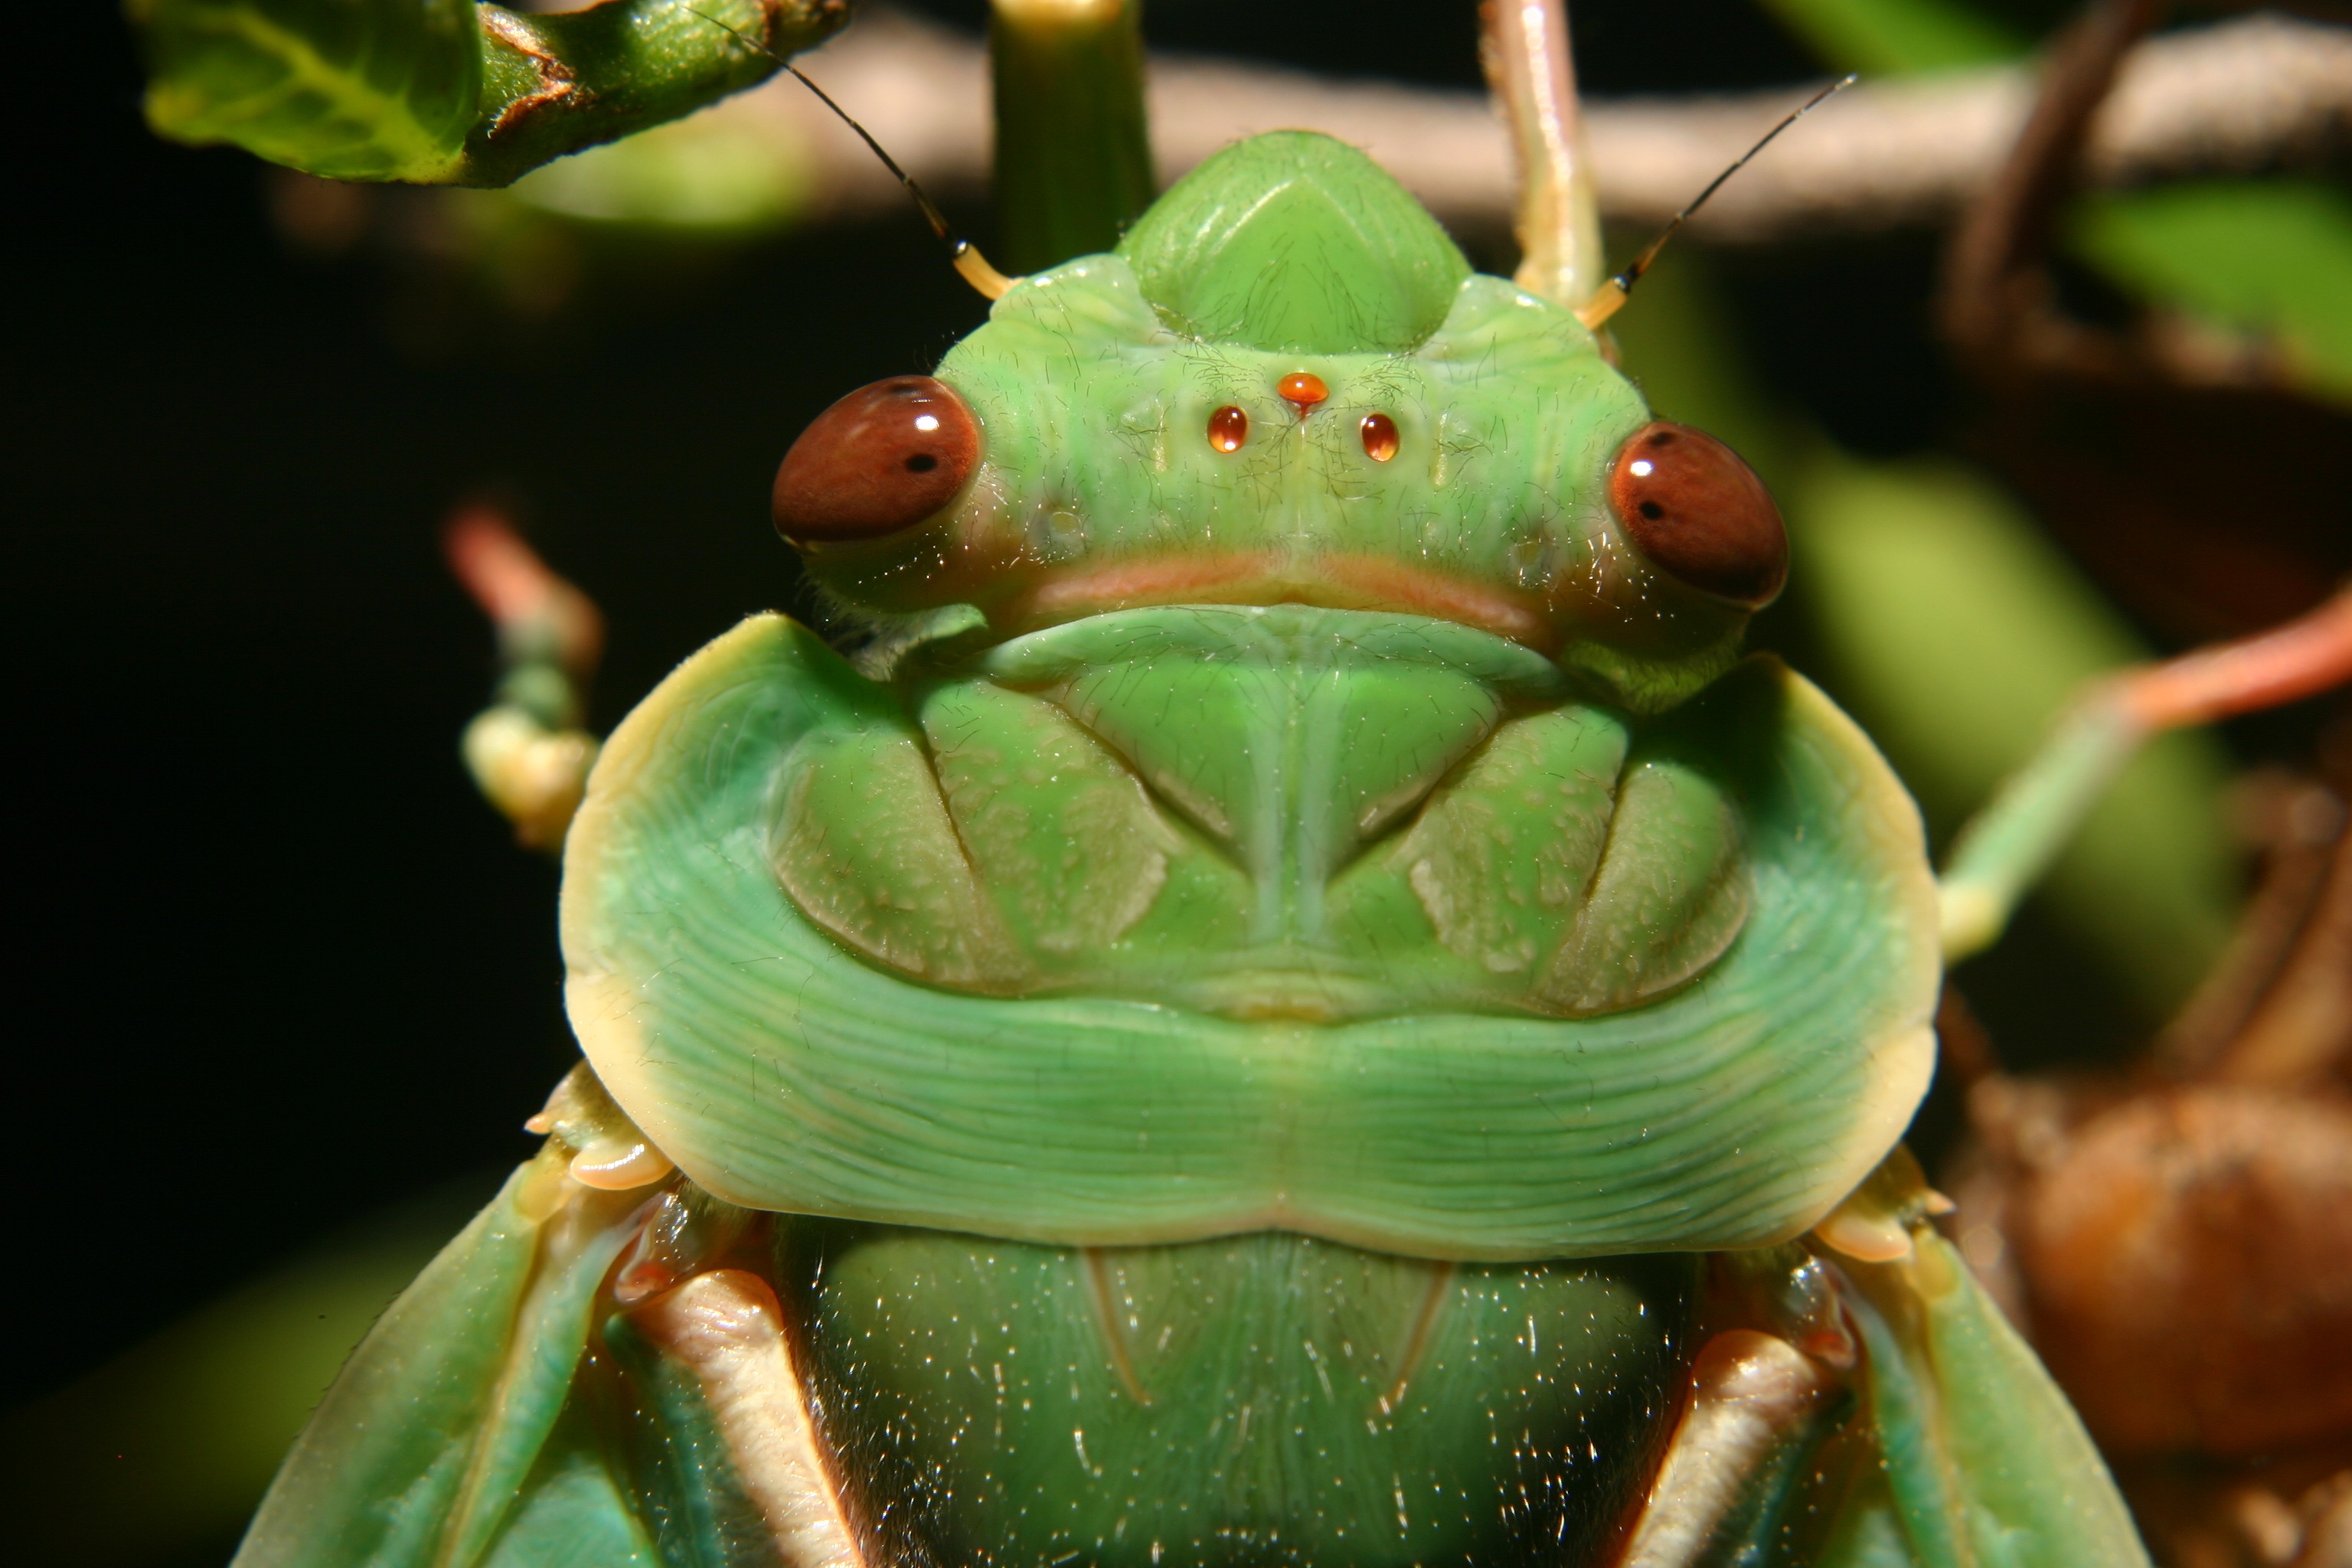
wildlife, green, insect, macro, bug, frog, amphibian, fauna, invertebrate, tree frog, close up, australia, noisy, loud, macro photography, red eyes, cicada, green grocer cicada